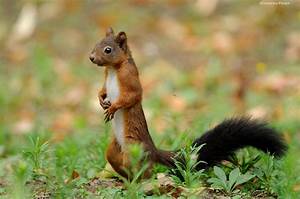
Label: scoiattolo